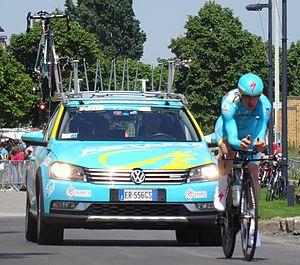
Reportage photographique réalisé le vendredi 30 mai à l'occasion du contre-la-montre individuel de la troisième étape du Tour de Belgique 2014 à Dixmude, Belgique.
La saison 2014 de l'équipe cycliste Astana est la huitième de cette équipe.